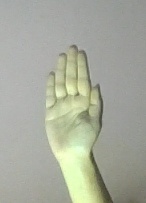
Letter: seen